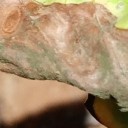
Label: Phoma